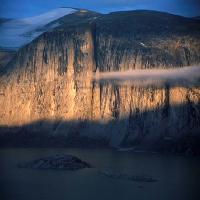
Weather: sun or clear